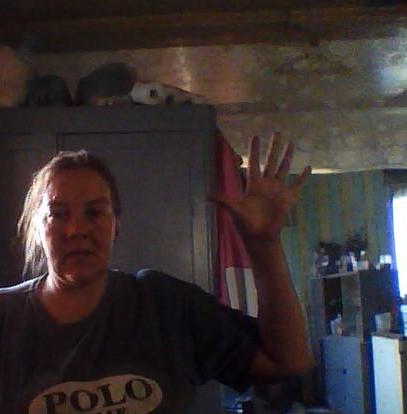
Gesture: palm